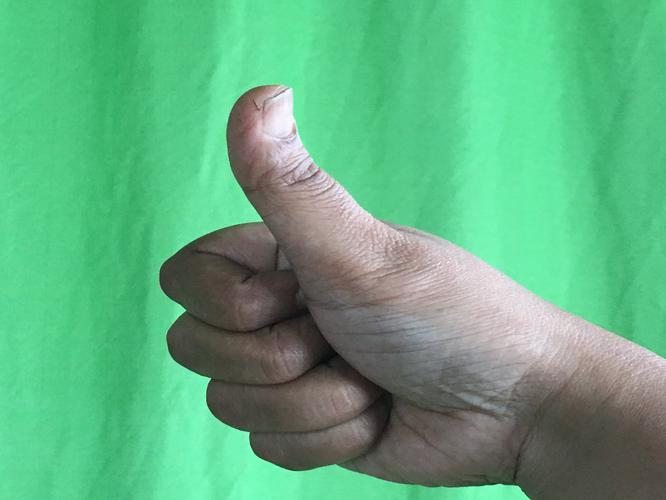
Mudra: Sikharam
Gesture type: single_hand